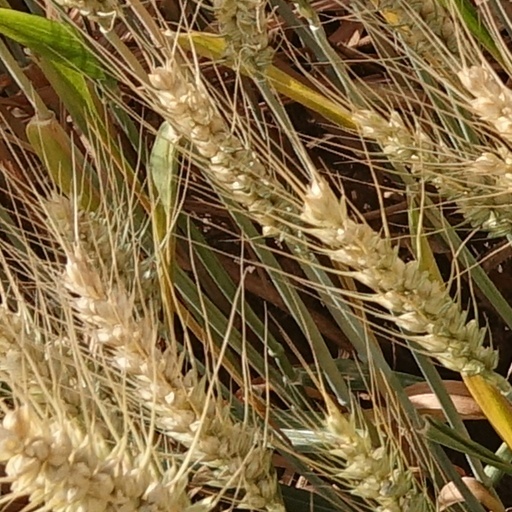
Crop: wheat